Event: Nepal Earthquake
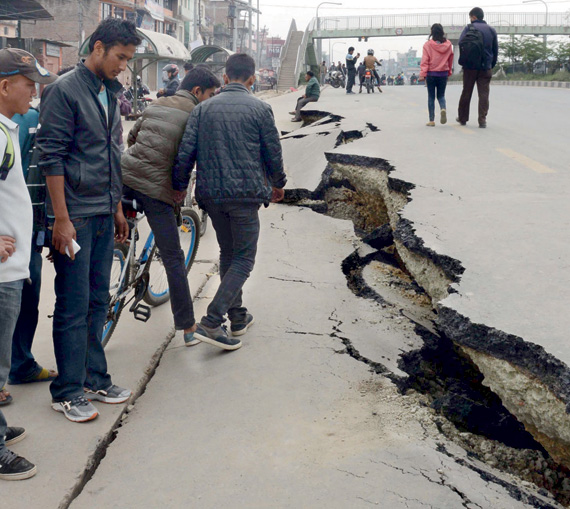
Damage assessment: damage